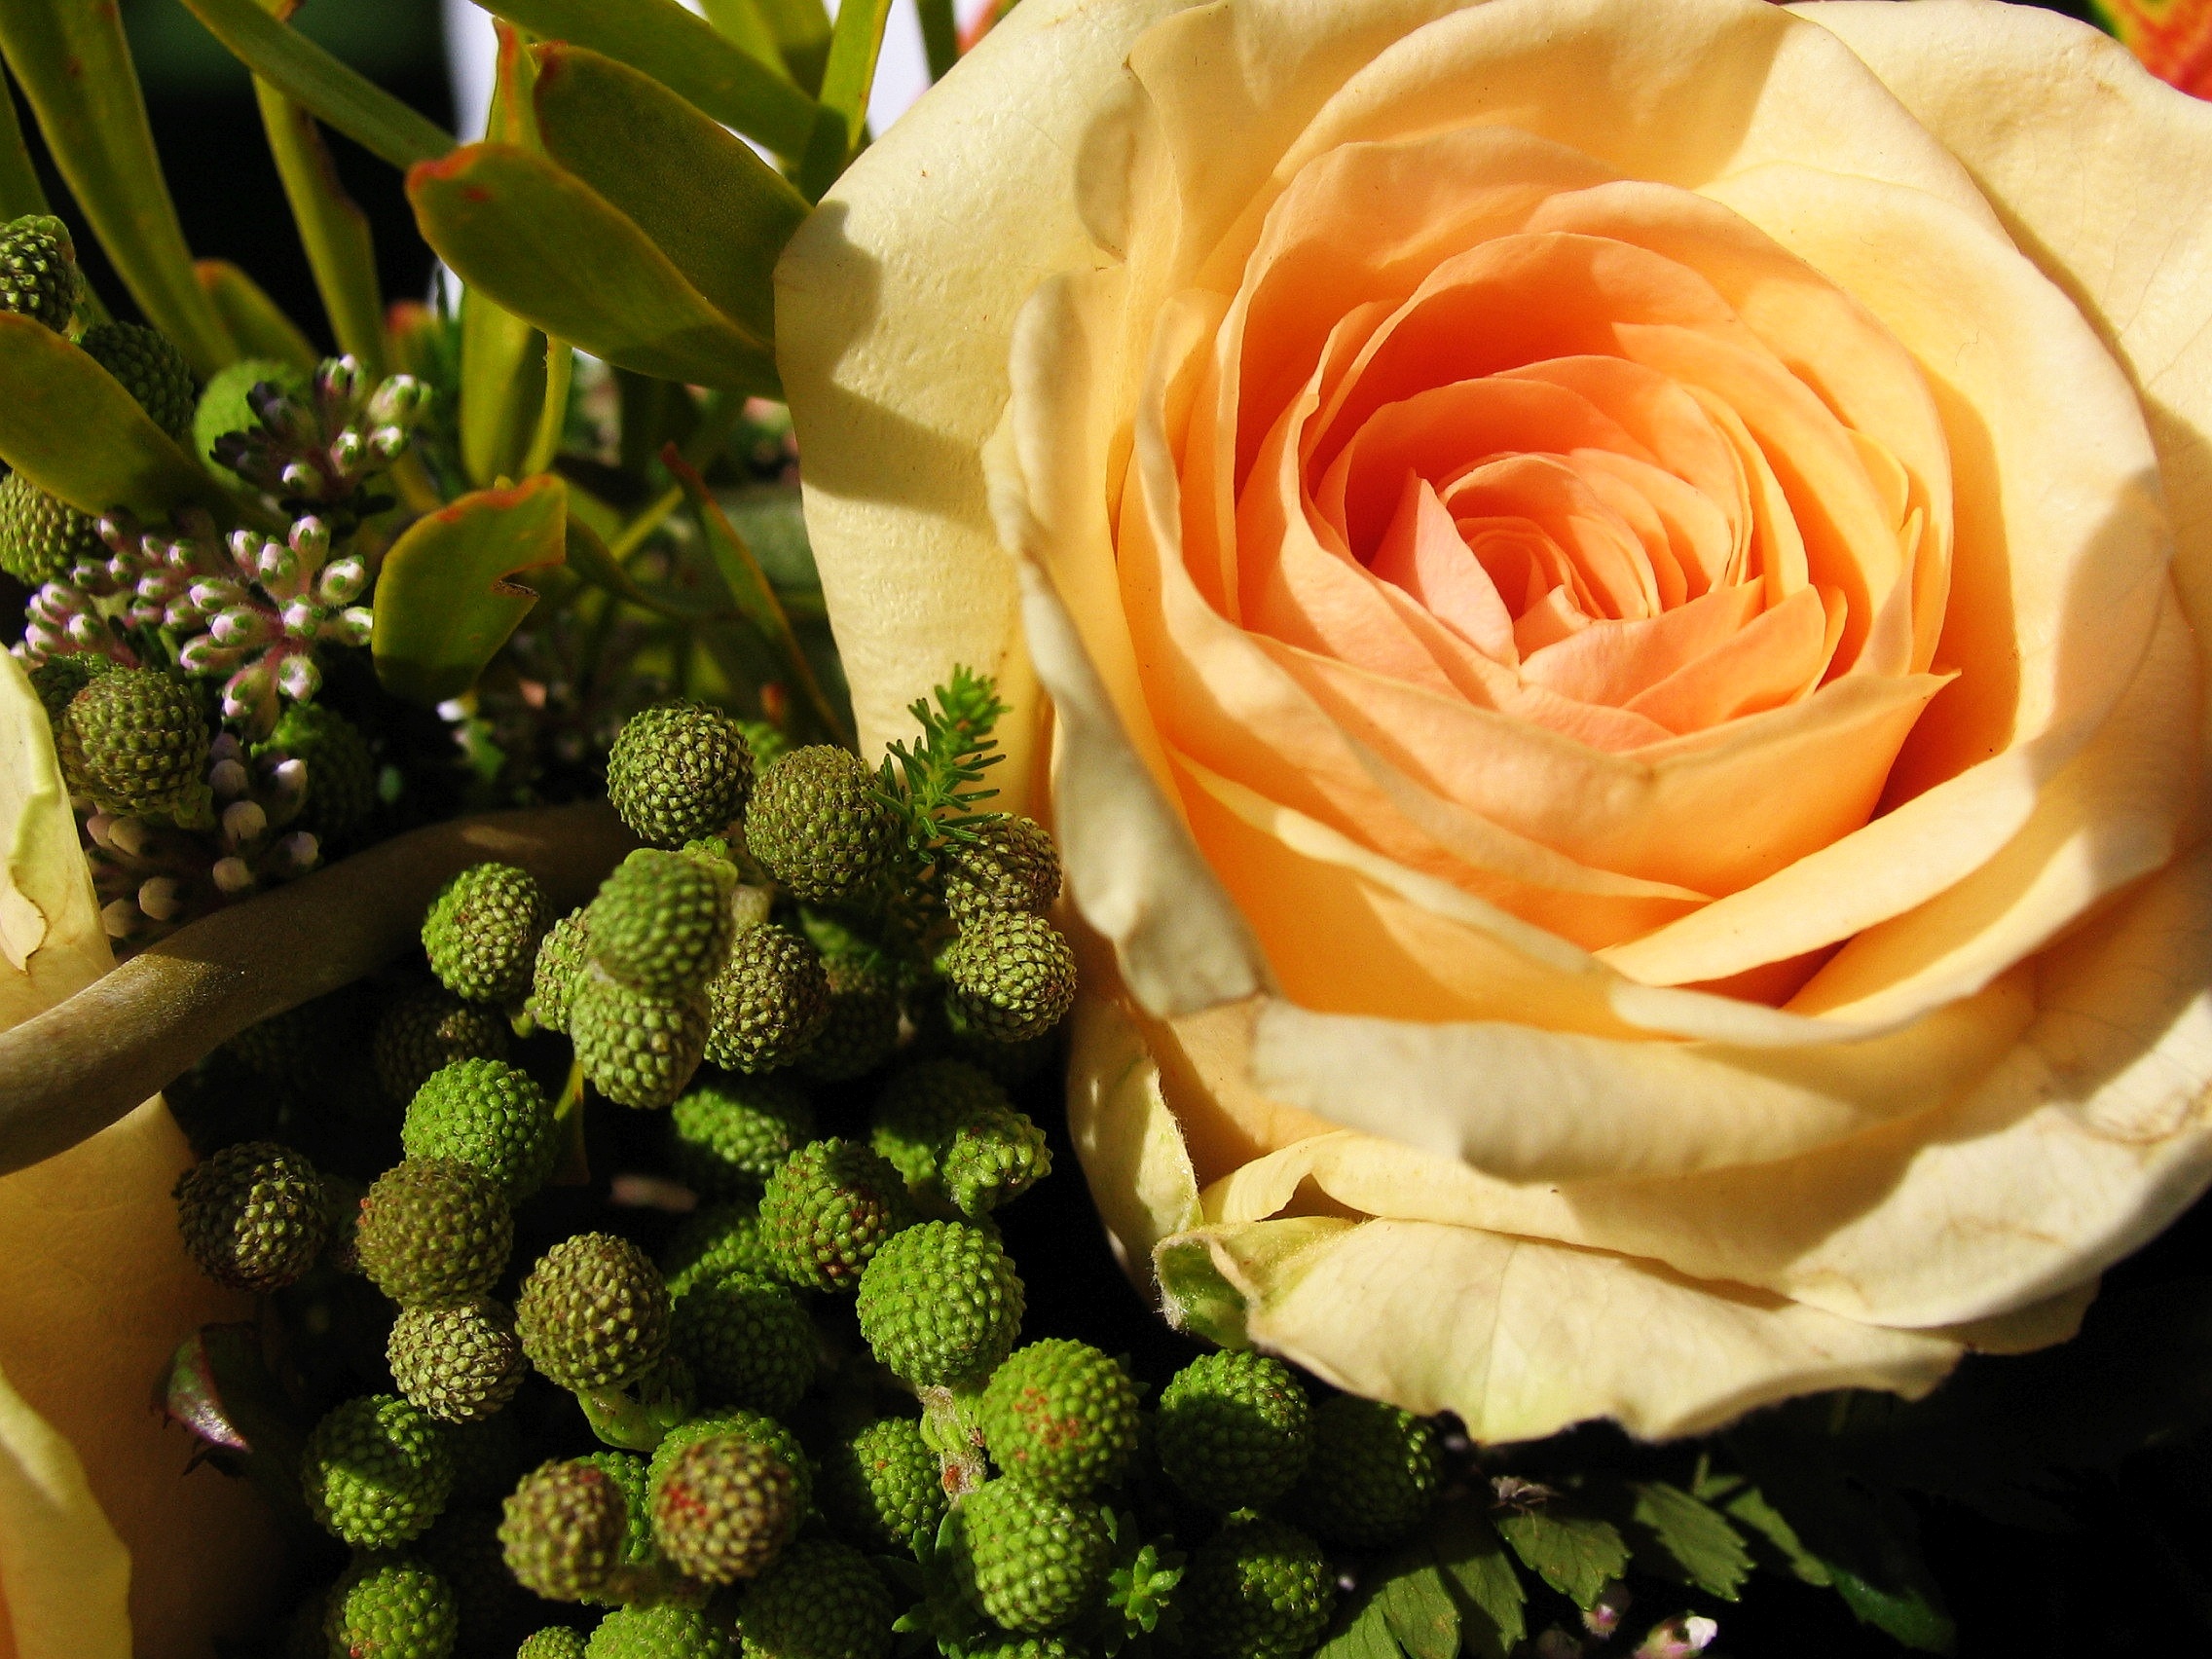
plant, flower, petal, bouquet, rose, orange, yellow, flora, petals, floristry, macro photography, flowering plant, garden roses, rose family, flower bouquet, floral design, land plant, flower arranging